U.S. state and territory temperature extremes

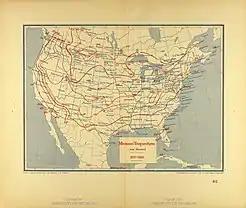
Minimum temperature map of the United States from 1871–1888

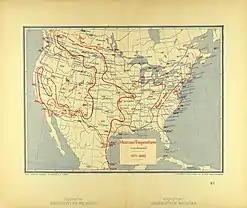
Maximum temperature map of the United States from 1871–1888

The following table lists the highest and lowest temperatures recorded in the 50 U.S. states, the District of Columbia, and the 5 inhabited U.S. territories during the past two centuries, in both Fahrenheit and Celsius. If two dates have the same temperature record (e.g. record low of in 1911 in Aibonito and 1966 in San Sebastian in Puerto Rico), only the most recent date is shown.